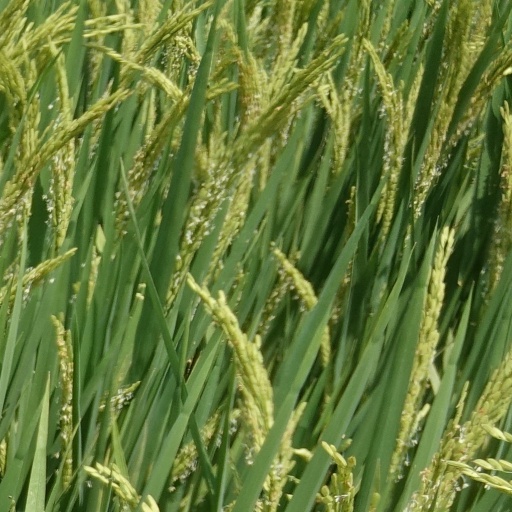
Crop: rice